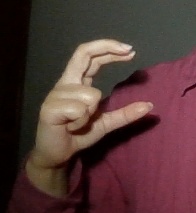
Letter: thal